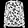
Label: Shirt